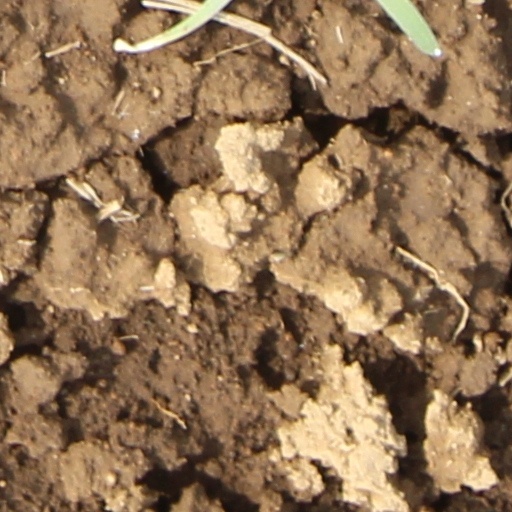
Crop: wheat